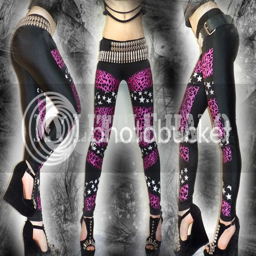
pink leopard print and stars one of a kind leggings